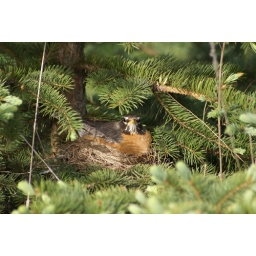
bird in tree